Tilburg

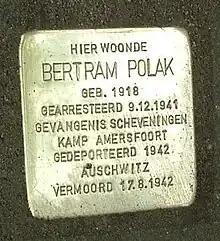
A Stolperstein in Tilburg

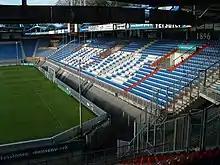
Koning Willem II Stadion

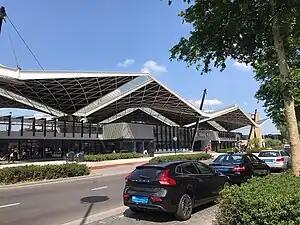
Tilburg Railway Station

Tilburg's open air art is mostly supported by KORT (Kunst in Open Ruimte Tilburg, Dutch for Art in Open Space Tilburg). One example is the turning house on the Hasseltrotonde, a roundabout, was erected in 2008.